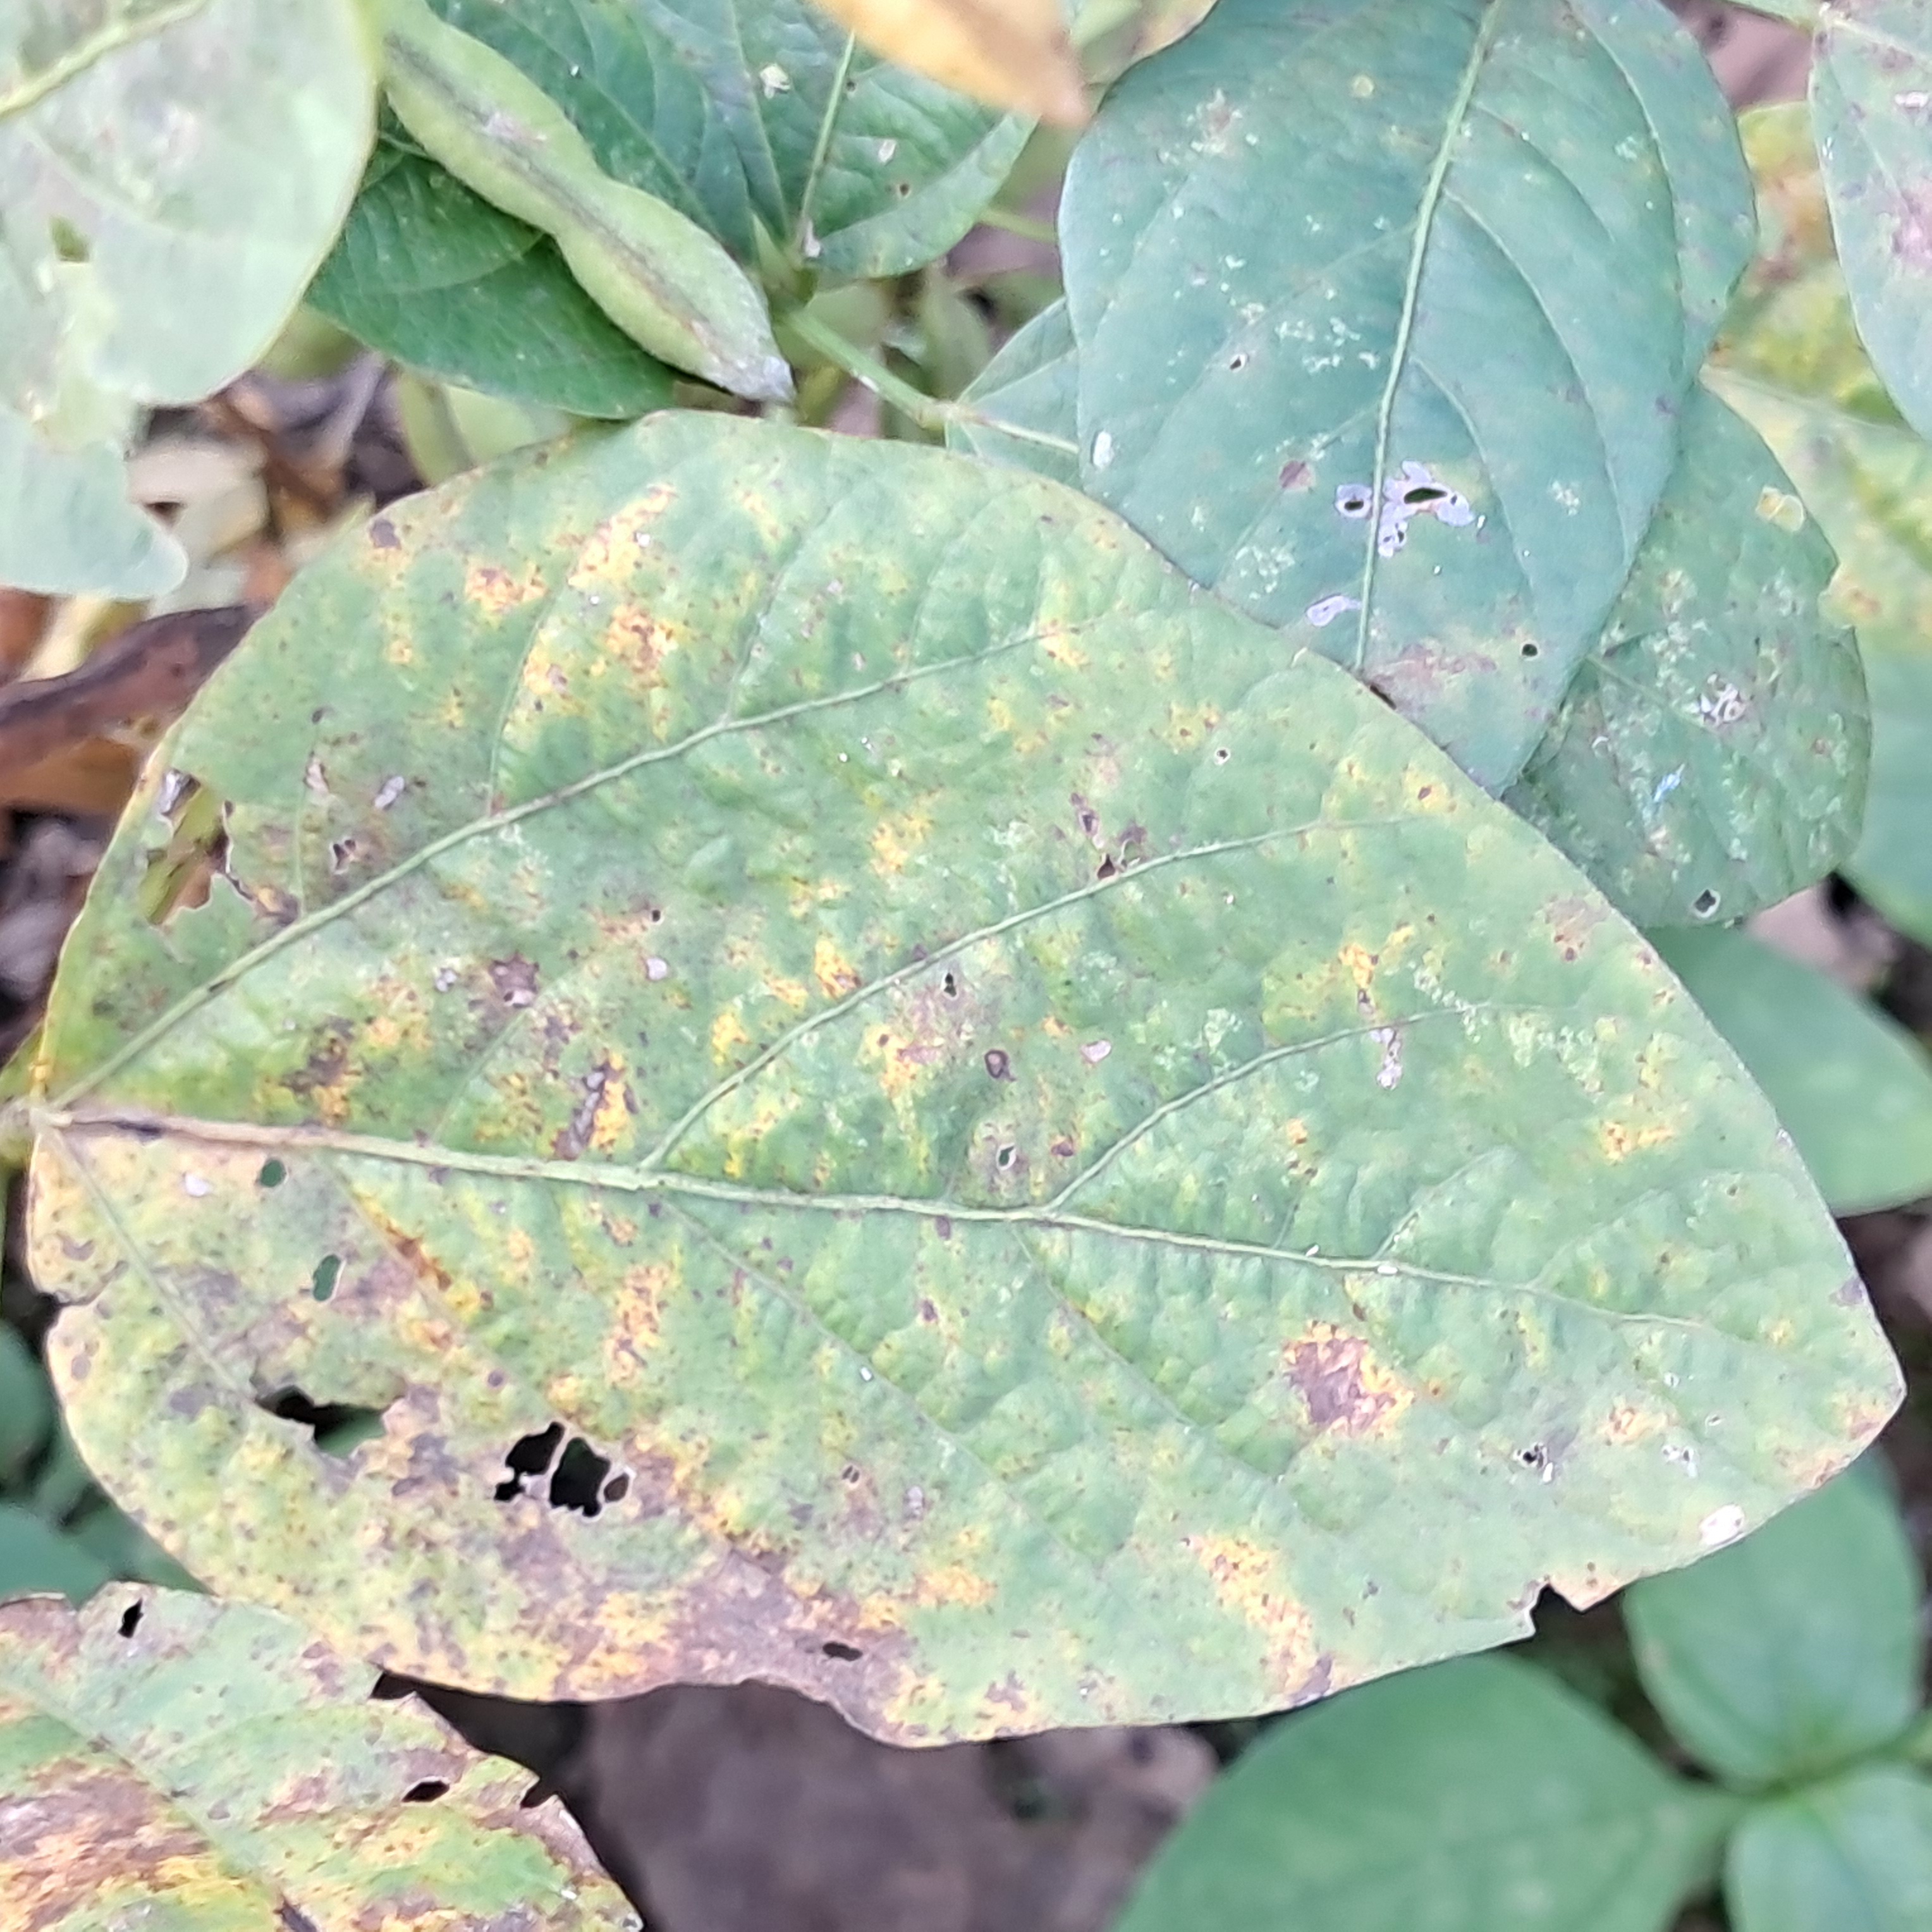
Label: Rust